Western Xia

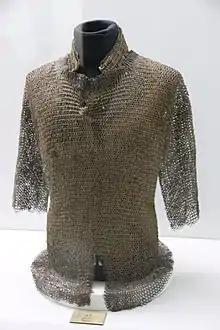
Western Xia mail armour

The 17-year-old Chunyou succeeded his father, Emperor Renzong of Western Xia, as emperor, posthumously Emperor Huanzong of Western Xia. Little besides the rise of Temüjin and his conflict with Western Xia is known about Huanzong's reign. In 1203, Toghrul was defeated by Temüjin. Toghrul's son, Nilqa Senggum, fled through Tangut territory and although the Tanguts refused to provide him with refuge, and he raided their territory, Temüjin used this as pretext to raid Western Xia. The resulting attack in 1205 caused one local Tangut noble to defect to the Mongols, the plundering of several fortified settlements, and loss of livestock.